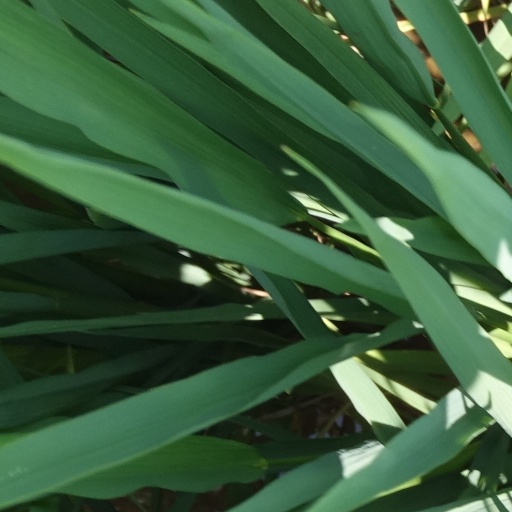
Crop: rice